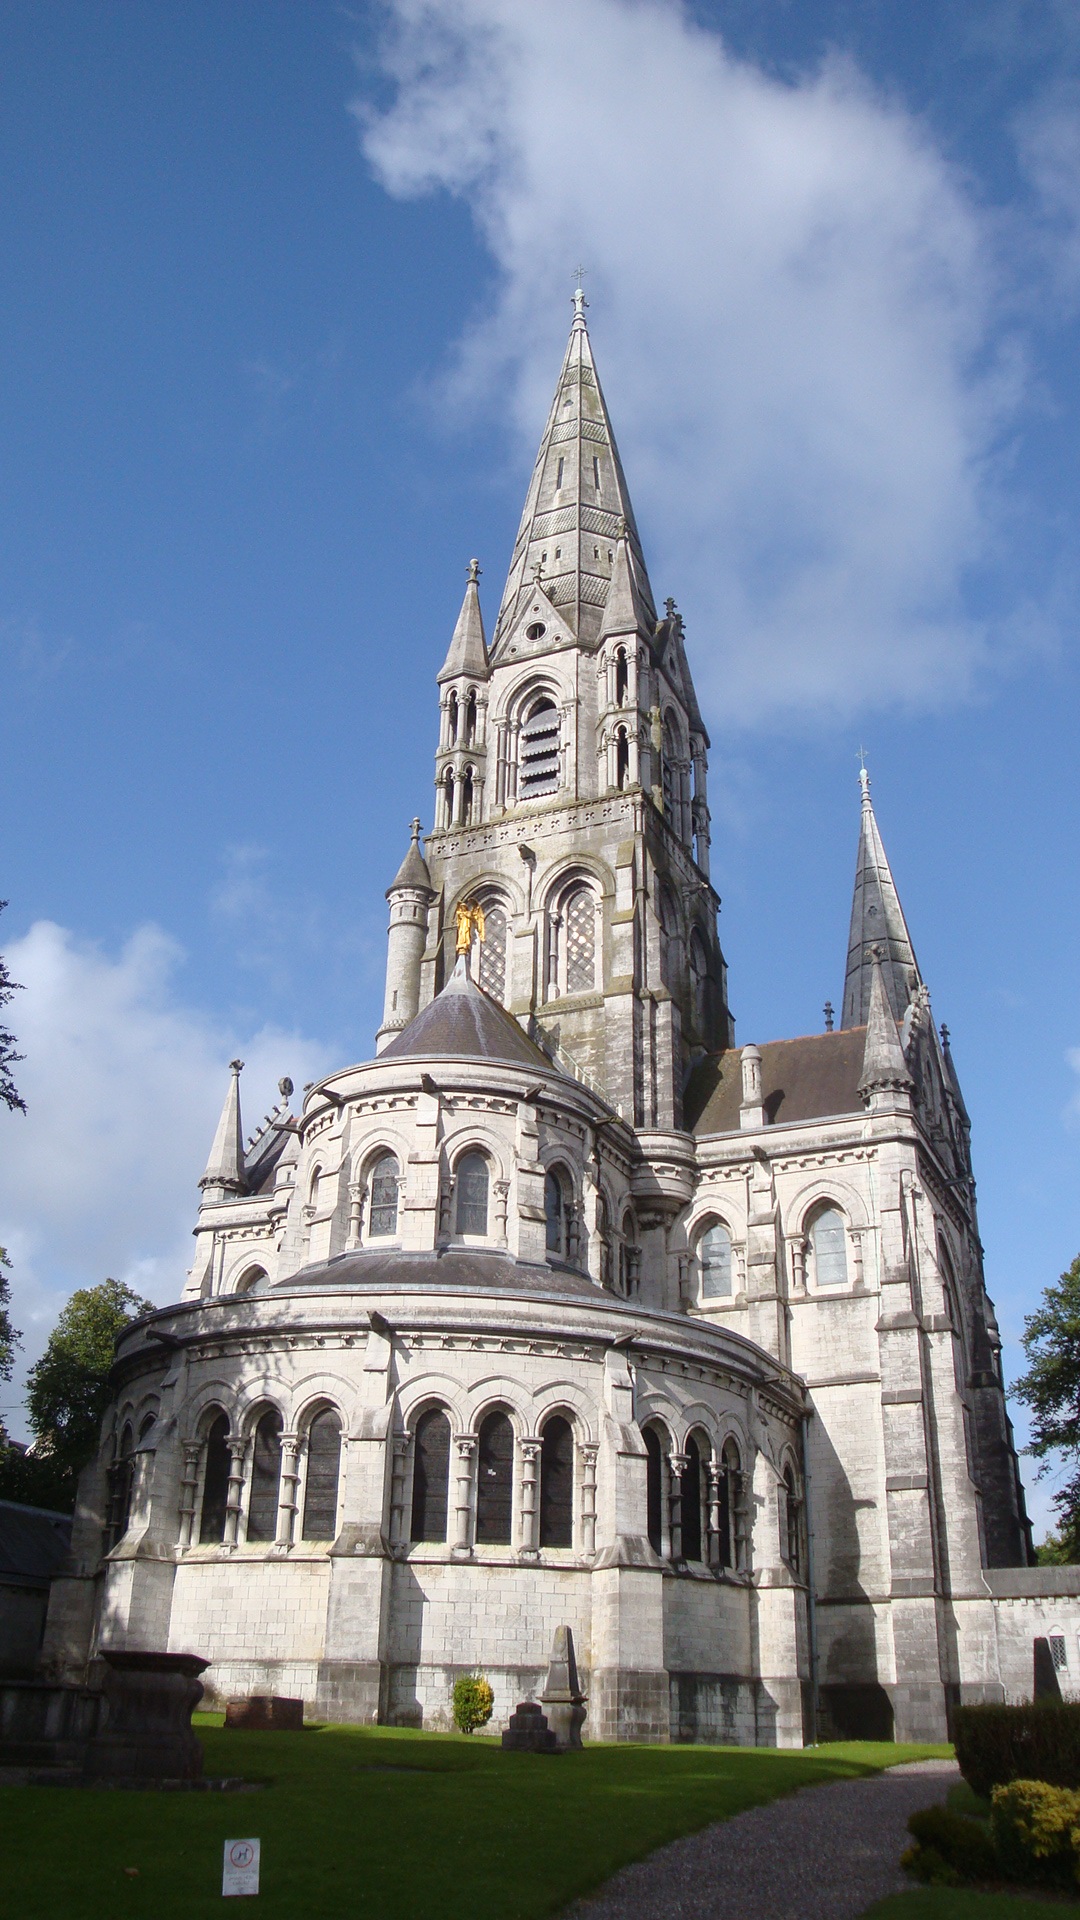
architecture, building, chateau, travel, landmark, church, cathedral, place of worship, cork, spire, monastery, saint, ireland, abbey, tours, historic site